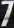
Number: 7